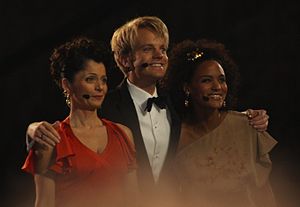
Erik Solbakken
Solbakken Sammen med Haddy N'jie (højre) og Nadia Hasnaoui (venstre) under generalprøven for Eurovision Song Contest 2010.
Erik Solbakken er en norsk tv-vært. Han har arbejdet i NRK siden 2005. Siden december 2007 har han været vært på den nye børnekanal til NRK, NRK Super. Han har derudover medvirket i børneprogrammene Barne-TV, Julemorgen, Liga og Superkviss. Fra efteråret 2009 er han tv-vært på programmet Utfordringen og Krem Nasjonal på NRK Super.